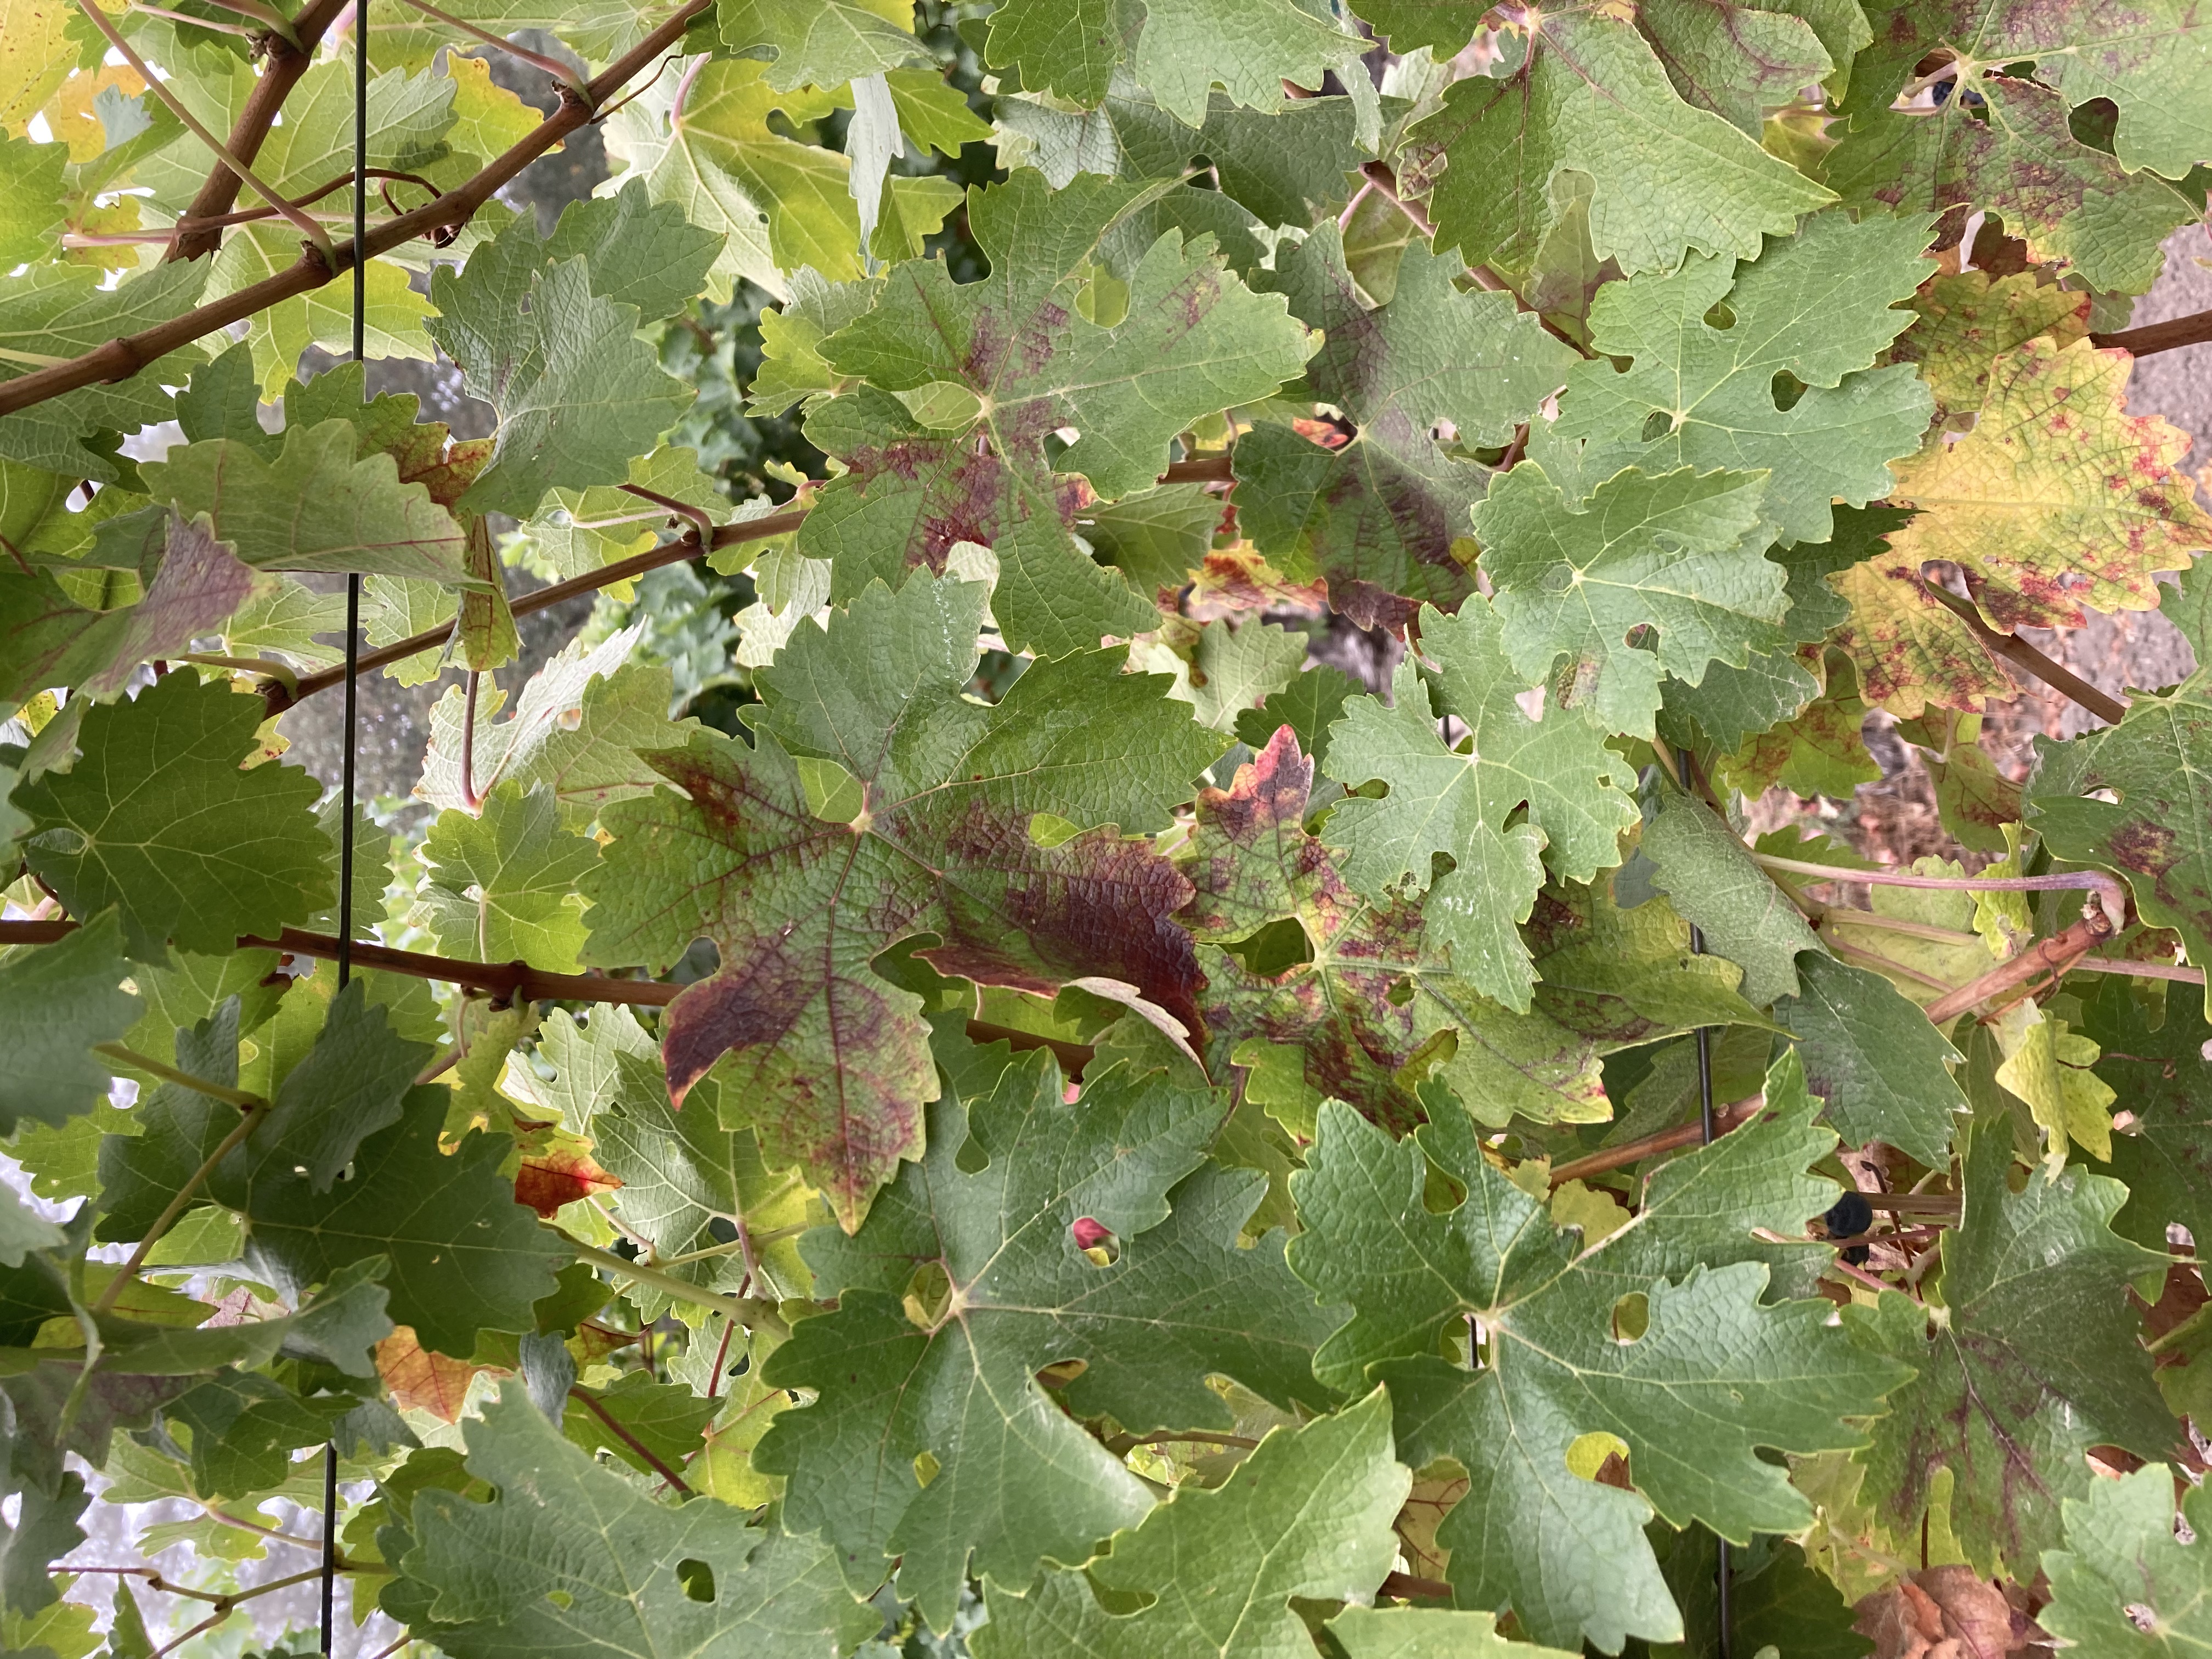
Label: Red Blotch